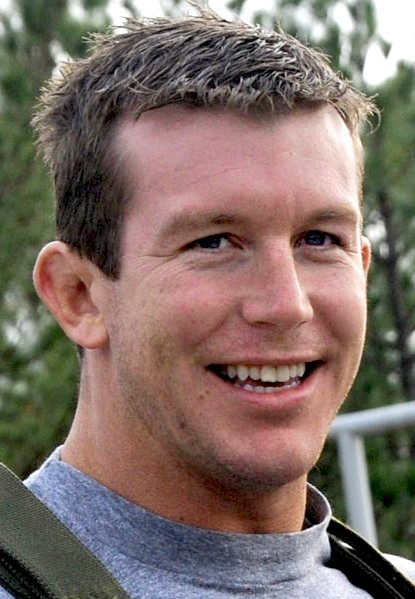
เท็ด ดีบีอาซี จูเนียร์

| name = Ted DiBiase Jr.
| image = Ted-DiBiase-Jr-T4.jpg
| birth_name = Theodore Marvin DiBiase Jr.
| alma_mater = Mississippi College
| birth_place = Baton Rouge, Louisiana, United States
| children = 2
| family = Iron Mike DiBiase (grandfather)Helen Hild (grandmother)Ted DiBiase (father)Mike DiBiase (born 1977)|Mike DiBiase (half-brother)Brett DiBiase (brother)
| names = Ted DiBiaseTed DiBiase Jr.
| billed = Madison, Mississippi
| trainer = Chris YoungbloodHarley Race's Wrestling Academy
| debut = July 8, 2006
| retired = 2017
ทีโอเดอร์ มาร์วิน ดิบิอาซี จูเนียร์ (Theodore Marvin DiBiase, Jr.) เกิด 8 พฤศจิกายน ค.ศ. 1982 อดีตนักมวยปล้ำอาชีพและนักแสดงาวอเมริกัน เป็นนักมวยปล้ำรุ่นที่ 3 ของตระกูล ลูกชายของตำนาน เท็ด ดีบีอาซี ซีเนียร์|เดอะ มิลเลียน ดอลลาห์ แมน เท็ด ดีบีอาซี หลานปู่ของ "ดิ ไอรอน" ไมค์ ดีบีอาซี เป็นน้องชายของไมค์ ดีบีอาซี จูเนียร์ และเป็นพี่ชายของเบรตต์ ดีบีอาซี ซึ่งเหล่านี้ต่างเป็นนักมวยปล้ำอาชีพทั้งสิ้น
== ประวัติ ==
เท็ดเปิดตัว WWE ครั้งแรกในรอว์วันที่ 26 พฤษภาคม 2008 โดยทำท่าว่าจะมาท้าชิงแชมป์โลกแท็กทีมจากโคดี โรดส์และฮาร์ดคอร์ ฮอลลี‎ ในไนท์ออฟแชมเปียนส์ (2008)กับคู่แท็กทีมปริศนา จนวันนั้นมาถึงเขาก็เปิดตัวมาคนเดียวโดยบอกว่าคู่แทกทีมยังไม่มา และแมตช์ก็เริ่มขึ้น แต่โคดีก็เปิดเผยว่าเขาคือคู่ทีมคนใหม่ของเท็ดโดยการหักหลังฮอลลีเป็นแท็กทีมคู่ใหม่นามไพรซ์เลสส (Priceless)
ในปลายปี 2008 เท็ดและโคดีเสียแชมป์ให้กับซีเอ็ม พังก์และโคฟี คิงส์ตัน ในรอว์สัปดาห์ต่อมาได้ไปรบกวนการปล้ำของแรนดี ออร์ตันและซีเอ็ม พังก์ จึงโดนออร์ตันเตะเข้าที่ศีรษะและต้องพักปล้ำไปในบทโทรทัศน์ แต่อันที่จริงเขาต้องไปถ่ายภาพยนตร์เรื่อง เดอะ มารีน 2 คนคลั่งล่าทะลุสุดขีดนรก|เดอะ มารีน 2
เท็ดได้กลับมาในรอว์ วันที่ 12 มกราคม 2009 โดยทำทีว่าจะรุมออร์ตัน ที่มาทำร้ายเขาร่วมกับมานูและจิมมี่ ริเออร์ จูเนียร์|ซิม สนูกกา สุดท้ายเขาก็ได้หักหลังมานูและซิม ไปเข้าร่วมทีมเดอะเลกาซีของออร์ตันกับโคดี ในไนท์ออฟแชมเปียนส์ (2009) เท็ดกับโคดีได้ชิงแชมป์แท็กทีมยูนิฟายด์กับทีมเจริ-โชว์ (บิ๊กโชว์และคริส เจริโค) แต่ก็ไม่สามารถคว้าแชมป์ได้
หลังจากร่วมกลุ่มกับแรนดี ออร์ตันมา 1 ปี เท็ดรู้สึกอยากจะเจริญก้าวหน้าในฐานะนักมวยปล้ำเดี่ยวบ้างซึ่งเขาเอาชนะมาร์ก เฮนรีแล้วเข้ารอบไปชิงแชมป์ WWE ในอิลิมิเนชั่น แชมเบอร์ (2010)แต่ไม่สำเร็จ หลังจากนั้นเขากับโคดีก็เปิดศึกกับออร์ตัน เรื่อยมาจนถึงเรสเซิลเมเนีย ครั้งที่ 26 เป็นแมตช์ 3 เส้าระหว่าสมาชิกเดอะเลกาซี ครั้งนั้นทำให้เขากับโคดีแตกคอกันและเป็นการยุติบทบาทของเลกาซี หลังจากร่วมกลุ่มกันมานานถึง 18 เดือน
เท็ดได้ย้ายไปอยู่สแมคดาวน์จากผลดราฟท์ 25 เมษายน 2011 ในสแมคดาวน์ได้เจอกับอดีตคู่แท็กทีมอย่างโคดี โรดส์แต่ก็แพ้ ในสแมคดาวน์ต่อมาเขาได้เปิดตัวพร้อมโคดี และถูกโคดีสั่งให้เอาถุงกระดาษมาครอบหัวตัวเอง จากนั้นก็ได้เปิดศึกท้าชิงแชมป์อินเตอร์คอนติเนนทัลกับโคดีในไนท์ออฟแชมเปียนส์ (2011) แต่ก็ไม่สามารถคว้าแชมป์มาได้ ก่อนเริ่มรายการไนท์ออฟแชมเปียนส์ (2012) เขาได้กลับมาเข้าร่วมปล้ำแบทเทิลรอยัลหาผู้ท้าชิงแชมป์ยูเอสอันดับ 1 แต่ก็ไม่ชนะ
วันที่ 26 สิงหาคม 2013 เขาได้ประกาศด้วยการถ่ายวิดีโอส่วนตัวแล้วอัพลงยูทูปและทวิตเตอร์ของเขา ว่าเขาตัดสินใจที่จะไม่ต่อสัญญากับทาง WWE แล้ว โดยบอกว่านี่เป็นการตัดสินใจของตัวเขาเอง และมันเป็นสิ่งที่ดีที่สุดสำหรับตัวเขาและครอบครัวในตอนนี้ เขาอยากจะใช้เวลาเลี้ยงดูลูกด้วยการเป็นพ่อที่ดี และอยากหาโอกาสทำงานอื่นๆ เท็ดบอกว่า ตลอดระยะเวลาที่ผ่านมาเขาได้มีประสบการชีวิตที่น่าอัศจรรย์กับทาง WWE พร้อมบอกด้วยว่าเขาจะคิดถึง WWE และคิดถึงแฟนๆเสมอ อย่างไรก็ดี เขาบอกว่าไม่ใช่ว่าเขาจะออกจากสมาคมไปแล้ว และจะไม่กลับมาอีกเลย หากแต่นี่คือสิ่งที่ตัวเขาต้องการ ณ เวลานี้ โดยเขาเลือกที่จะไปหางานหรือทำสิ่งอื่นๆ นอกวงการด้วยตัวของเขาเอง สัญญาของเขาได้หมดลงวันที่ 1 กันยายน 2013
ในเดือนเมษายน 2023 เขาถูกตำรวจรัฐมิสซิสซิปปีจับกุมตัว หลังตกเป็นหนึ่งในผู้ต้องหาในขบวนการทุจริตเงินหลวง โดยเขาร่วมมือกับ John Davis ซึ่งเป็น ผอ.ศูนย์ดูแลเงินสวัสดิการสำหรับผู้มีรายได้น้อยของรัฐมิสซิสซิปปี Davis ได้นำเอาเงินหลวงจำนวนหลายล้านดอลลาร์ไปทำสัญญาว่าจ้างบริษัท Priceless Ventures LLC ของเขาให้ทำโครงการช่วยเหลือผู้มีรายได้น้อยในรัฐ แต่เขาไม่เคยดำเนินงานตามสัญญาแต่อย่างใด แถมยังเอาเงินหลวงส่วนนั้นไปซื้อยานพาหนะและเรือส่วนตัว รวมถึงนำไปดาวน์บ้านและใช้จ่ายด้านอื่นๆ ด้วย
หากถูกตัดสินว่ามีความผิดจริง เขาอาจติดคุกถึง 5 ปี จากข้อหาทุจริต, 20 ปี ต่อทุกๆ กระทงในข้อหาฉ้อโกง, และอีก 10 ปีในข้อหายักยอกทรัพย์ รวมๆ แล้วอาจติดคุกหลายสิบปี
== ผลงานภาพยนตร์ ==
ในปลายปี 2008 ดิบิอาซีได้ไปแสดง ภาพยนตร์ "เดอะ มารีน 2 คนคลั่งล่าทะลุสุดขีดนรก|เดอะ มารีน 2" ภาพยนตร์ภาคต่อของ WWE Studios โดยเขารับบท โจ ลินวูด นาวิกโยธินสหรัฐที่มาพักร้อนกับภรรยาในประเทศไทย แต่ภรรยาของเขาถูกผู้ก่อการร้ายจับเป็นตัวประกันพร้อมกับแขกในโรงแรม เขาจึงต้องบุกเข้าไปช่วยเหลือทุกคน
== แชมป์และรางวัล ==
*Florida Championship Wrestling
**FCW Southern Heavyweight Championship (Florida Championship Wrestling#FCW Southern Heavyweight Championship|1 time)
*Fusion Pro Wrestling
**Fusion Pro Tag Team Championship (1 time) – with Mike DiBiase II
*"Pro Wrestling Illustrated"
**Ranked No. 34 of the best 500 singles wrestlers in the PWI 500 in 2010
*WWE|World Wrestling Entertainment
**Million Dollar Championship (List of Million Dollar Champions|1 time)
**World Tag Team Championship (WWE)|World Tag Team Championship (List of World Tag Team Champions (WWE)|2 times) – with Cody Rhodes
== อ้างอิง ==
== แหล่งข้อมูลอื่น ==
*
Navboxes|
หมวดหมู่:นักแสดงภาพยนตร์ชายชาวอเมริกัน
หมวดหมู่:นักมวยปล้ำอาชีพชาวอเมริกัน